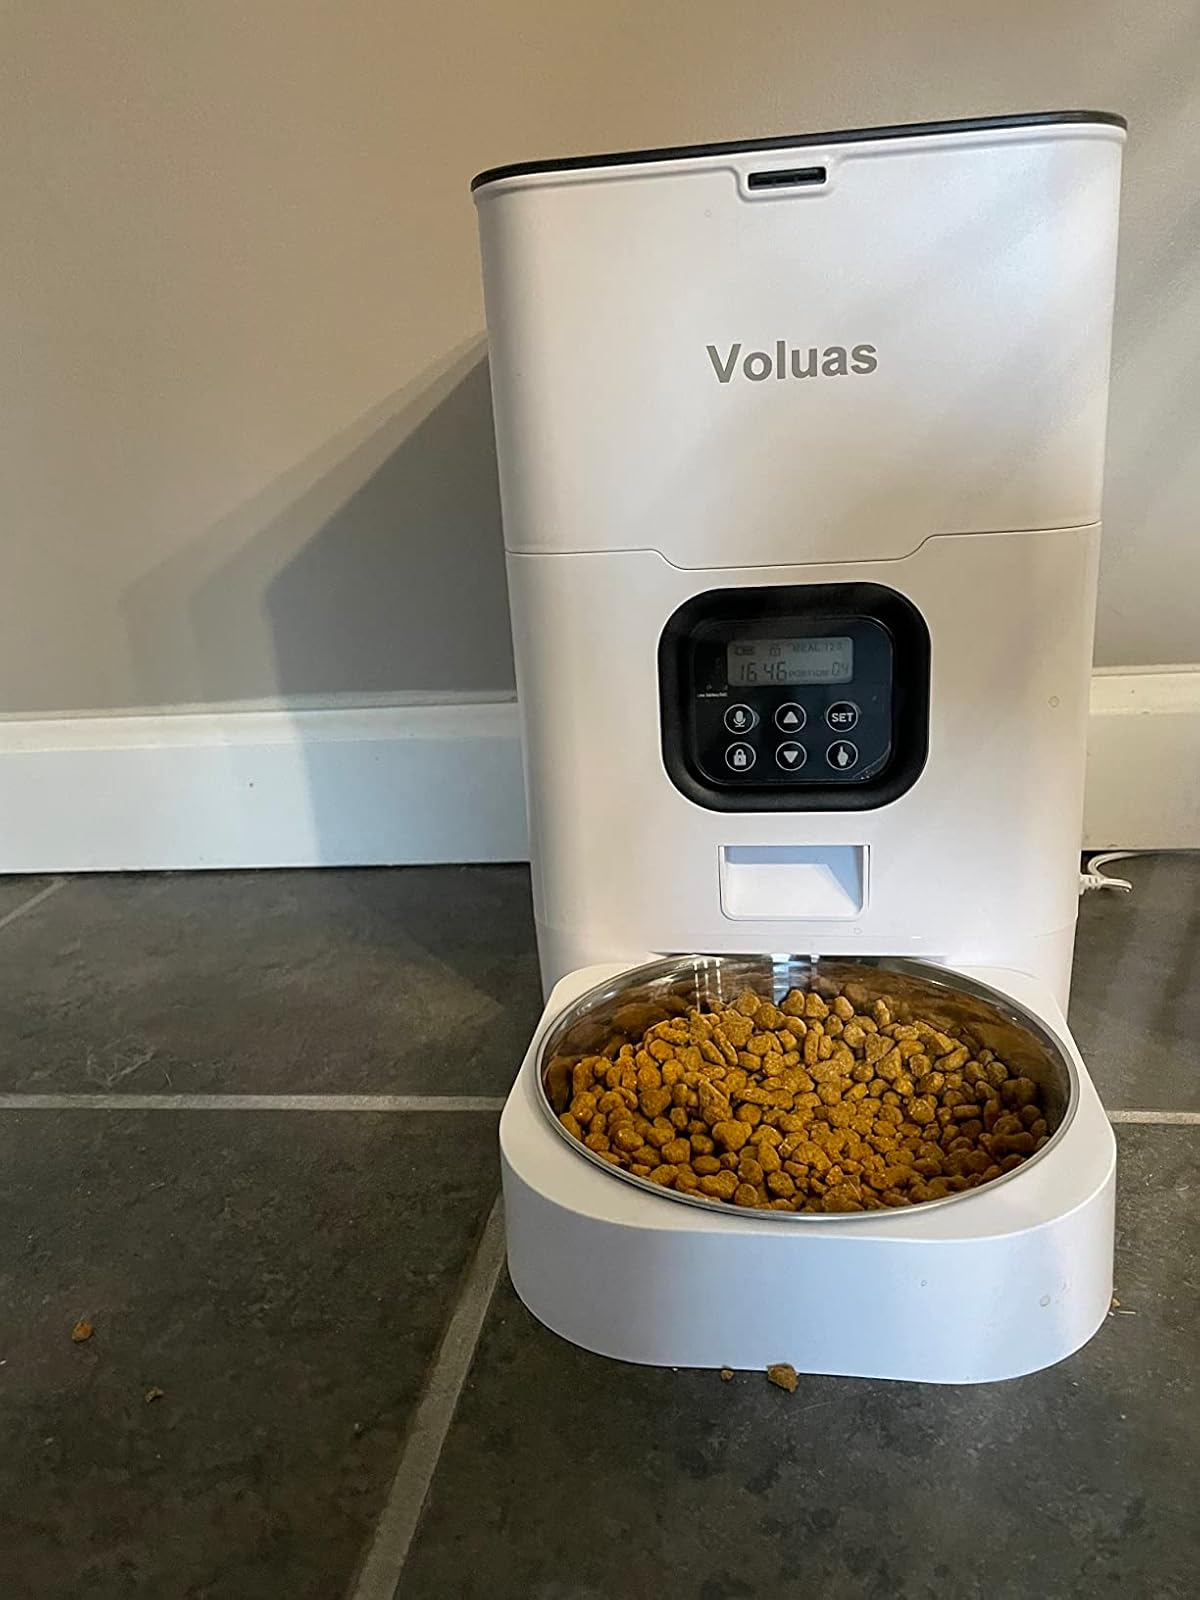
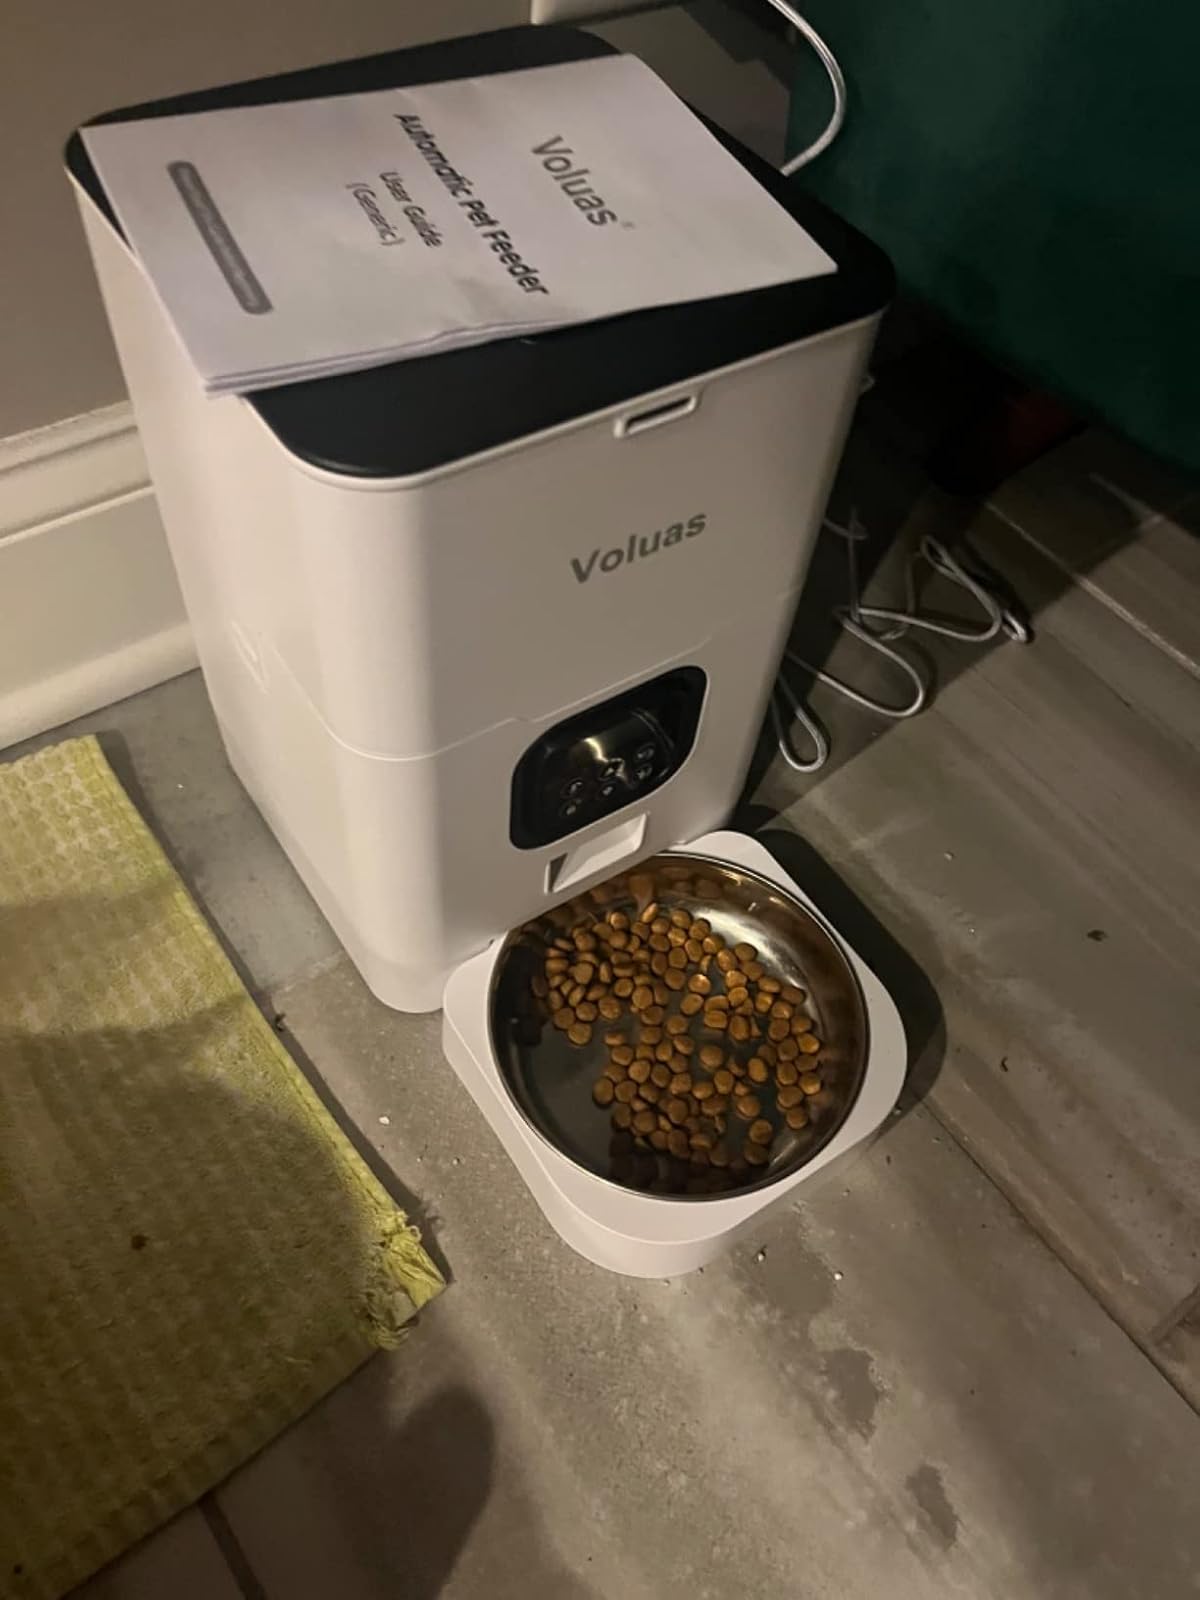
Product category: items_feeder
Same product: yes